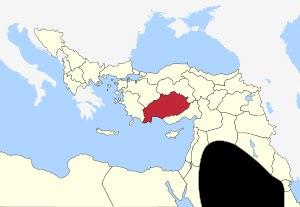
Le vilayet de Konya est un vilayet de l'Empire ottoman. Créé en 1867, il disparaît en 1923. Sa capitale est Konya.